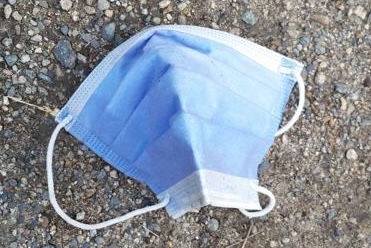
Waste category: trash